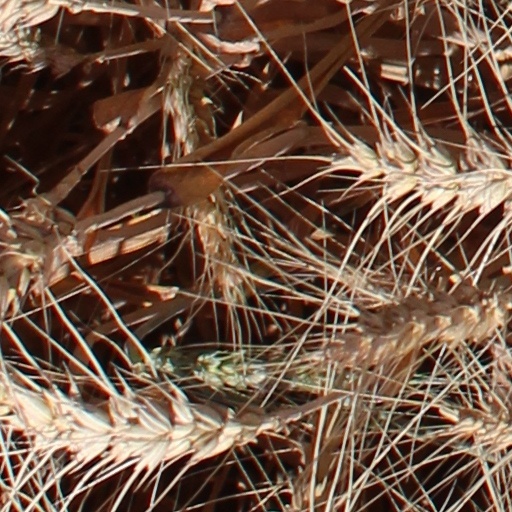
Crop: wheat